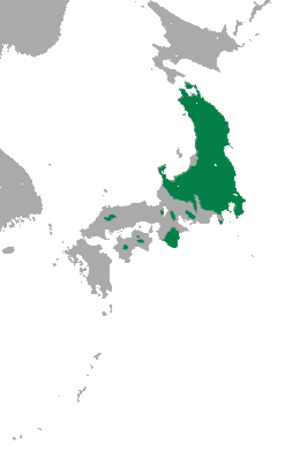
Mogera imaizumii est une espèce de Mammifères de la famille des Talpidés. C'est une taupe endémique du Japon.